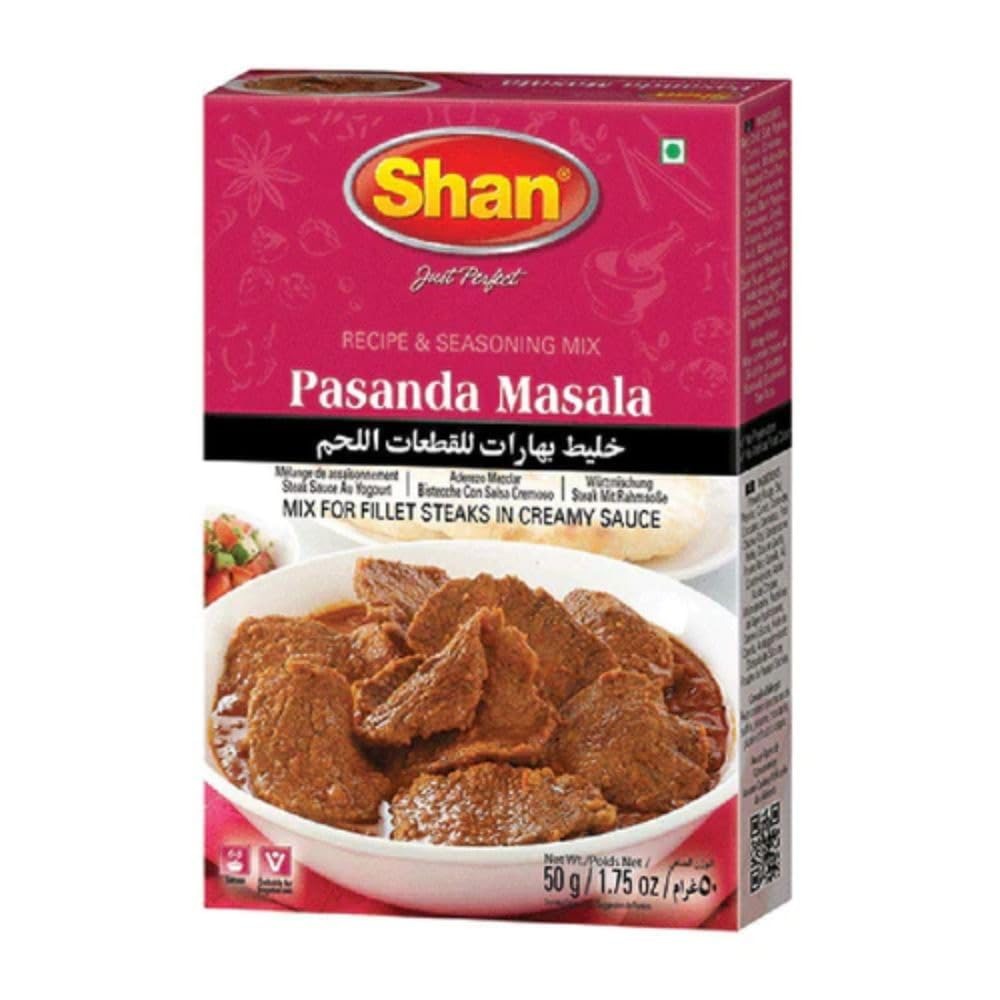
Item Name: Shan Pasanda Curry Mix, 1.75 Ounce
Bullet Point: Premium Quality
Value: 1.75
Unit: oz

Price: 7.96